HMAS Diamantina (K377)

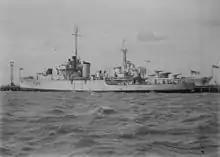
"Diamantina" berthed in Melbourne prior to her 1946 decommissioning

"Diamantina" returned to Sydney, arriving at Garden Island on 13 December 1945, with 78 passengers embarked. The ship remained in Sydney until 1 February 1946, when she departed for a patrol in New Guinea waters. "Diamantina" returned to Sydney in mid-June, and after sailing to Williamstown was paid off into reserve on 9 August 1946.